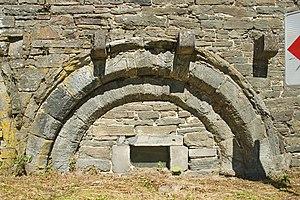
Belgique - Brabant wallon - Villers-la-Ville - Porte de Bruxelles
La Porte de Bruxelles est une porte d'origine médiévale en ruines située à Villers-la-Ville, commune belge du Brabant wallon.
Villers-la-Ville [vilɛʀslavil] est une commune francophone de Belgique située en Région wallonne dans la province du Brabant wallon.